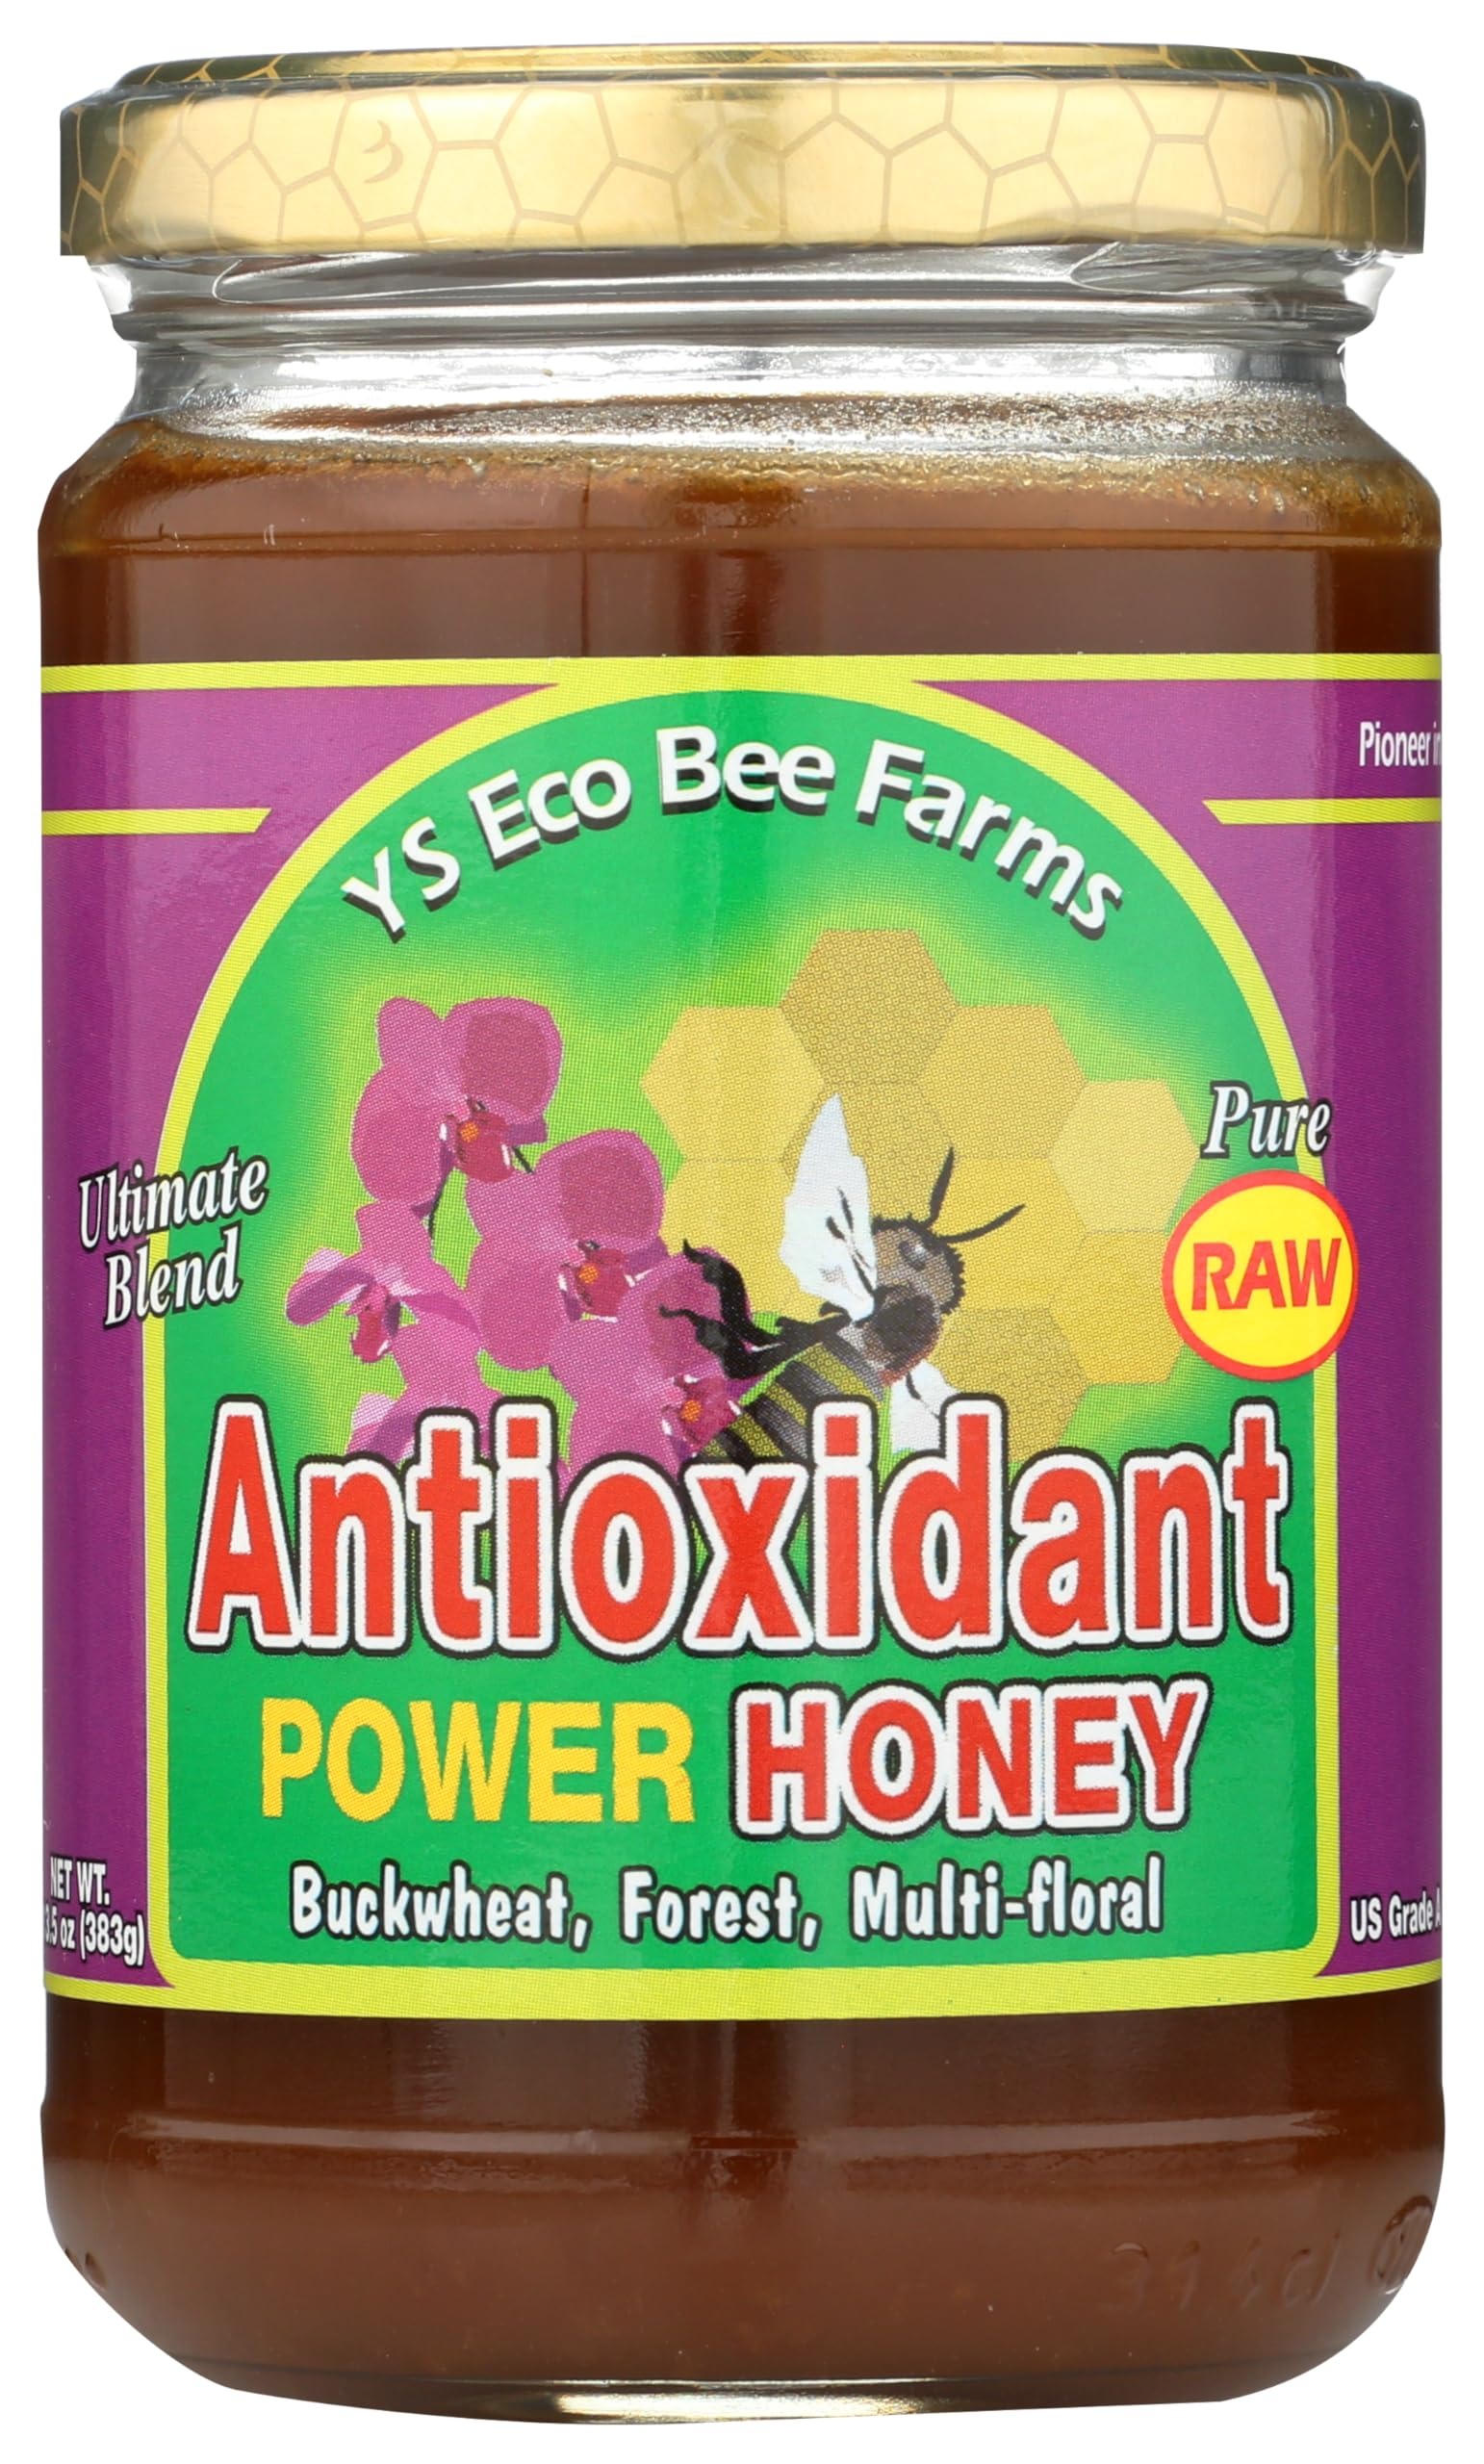
Item Name: Raw Antioxidant Power Honey YS Eco Bee Farms 13.5 oz Paste
Bullet Point: Ys Eco Bee Farms
Value: 13.0
Unit: Ounce

Price: 13.61